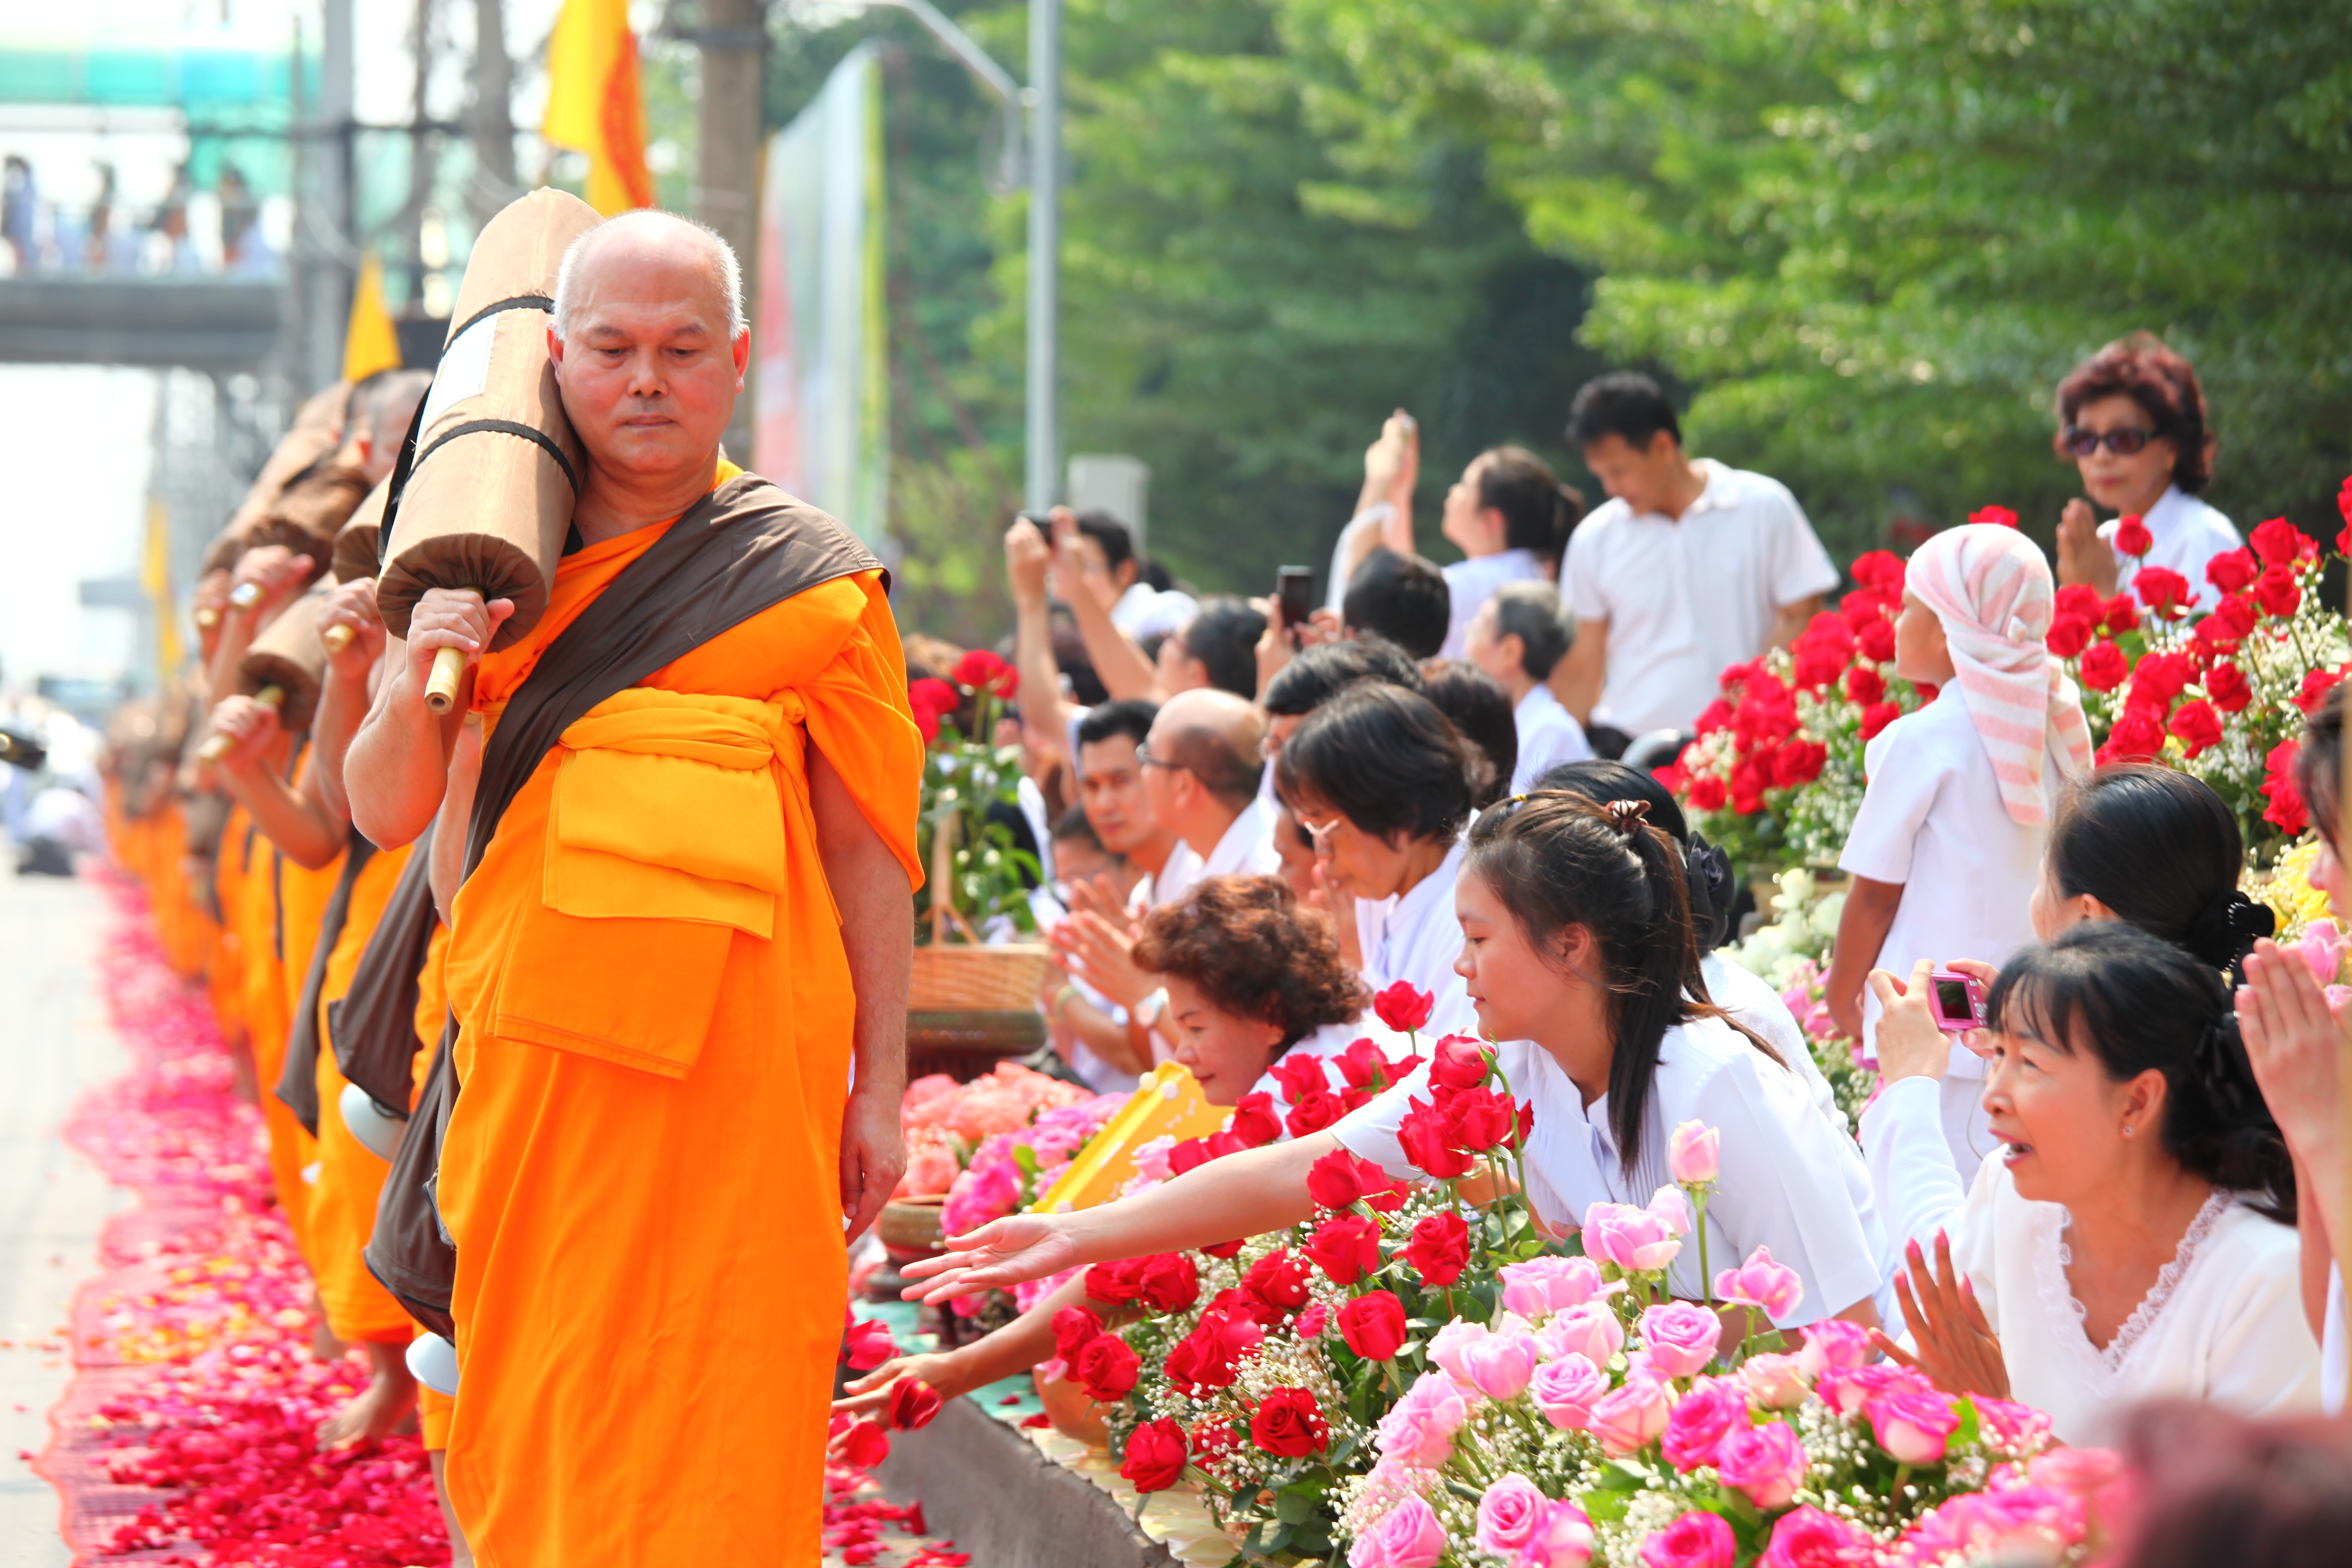
people, flower, walk, orange, buddhism, marriage, thailand, ceremony, gold, temple, million, tradition, thai, wat, monks, robes, buddhists, dhammakaya pagoda, phra dhammakaya, more than, budhas